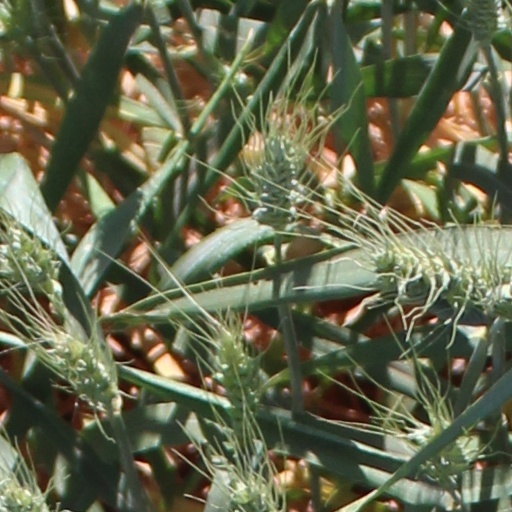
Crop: wheat